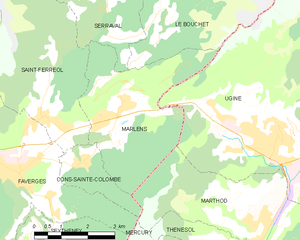
Carte des communes françaises Marlens
Marlens est une ancienne commune française située dans le département de la Haute-Savoie, en région Rhône-Alpes. Membre de la communauté de communes du pays de Faverges, la commune comptait 909 habitants en 2013. Le village se situe dans la partie sud de la vallée de Faverges, à la frontière avec le département voisin de la Savoie.